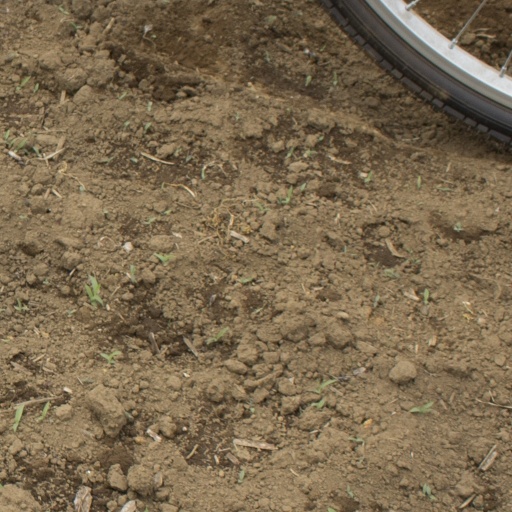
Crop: Jerusalem artichoke